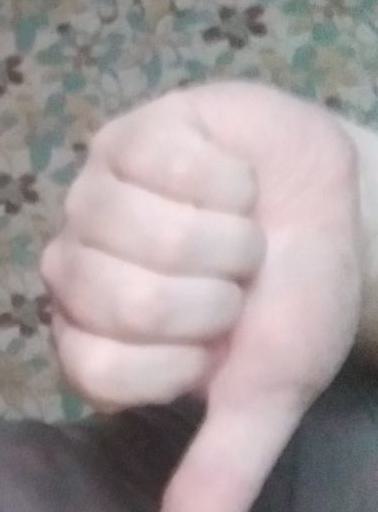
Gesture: dislike